Tiger Woods

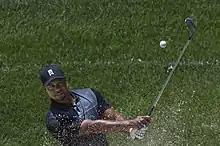
Woods practicing in a bunker prior to the start of the 2014 Quicken Loans National

In 2011, Woods's performance continued to suffer; this took its toll on his ranking. After falling to No. 7 in March, he rebounded to No. 5 with a strong showing at the 2011 Masters, where he tied for fourth place. Due to leg injuries incurred at the Masters, he missed several summer stops on the PGA Tour. In July, he fired his longtime caddie Steve Williams (who was shocked by the dismissal), and replaced him on an interim basis with friend Bryon Bell until he hired Joe LaCava. After returning to tournament play in August, Woods continued to falter, and his ranking gradually fell to a low of #58. He rose to No. 50 in mid-November after a third-place finish at the Emirates Australian Open, and broke his winless streak with a victory at December's Chevron World Challenge.